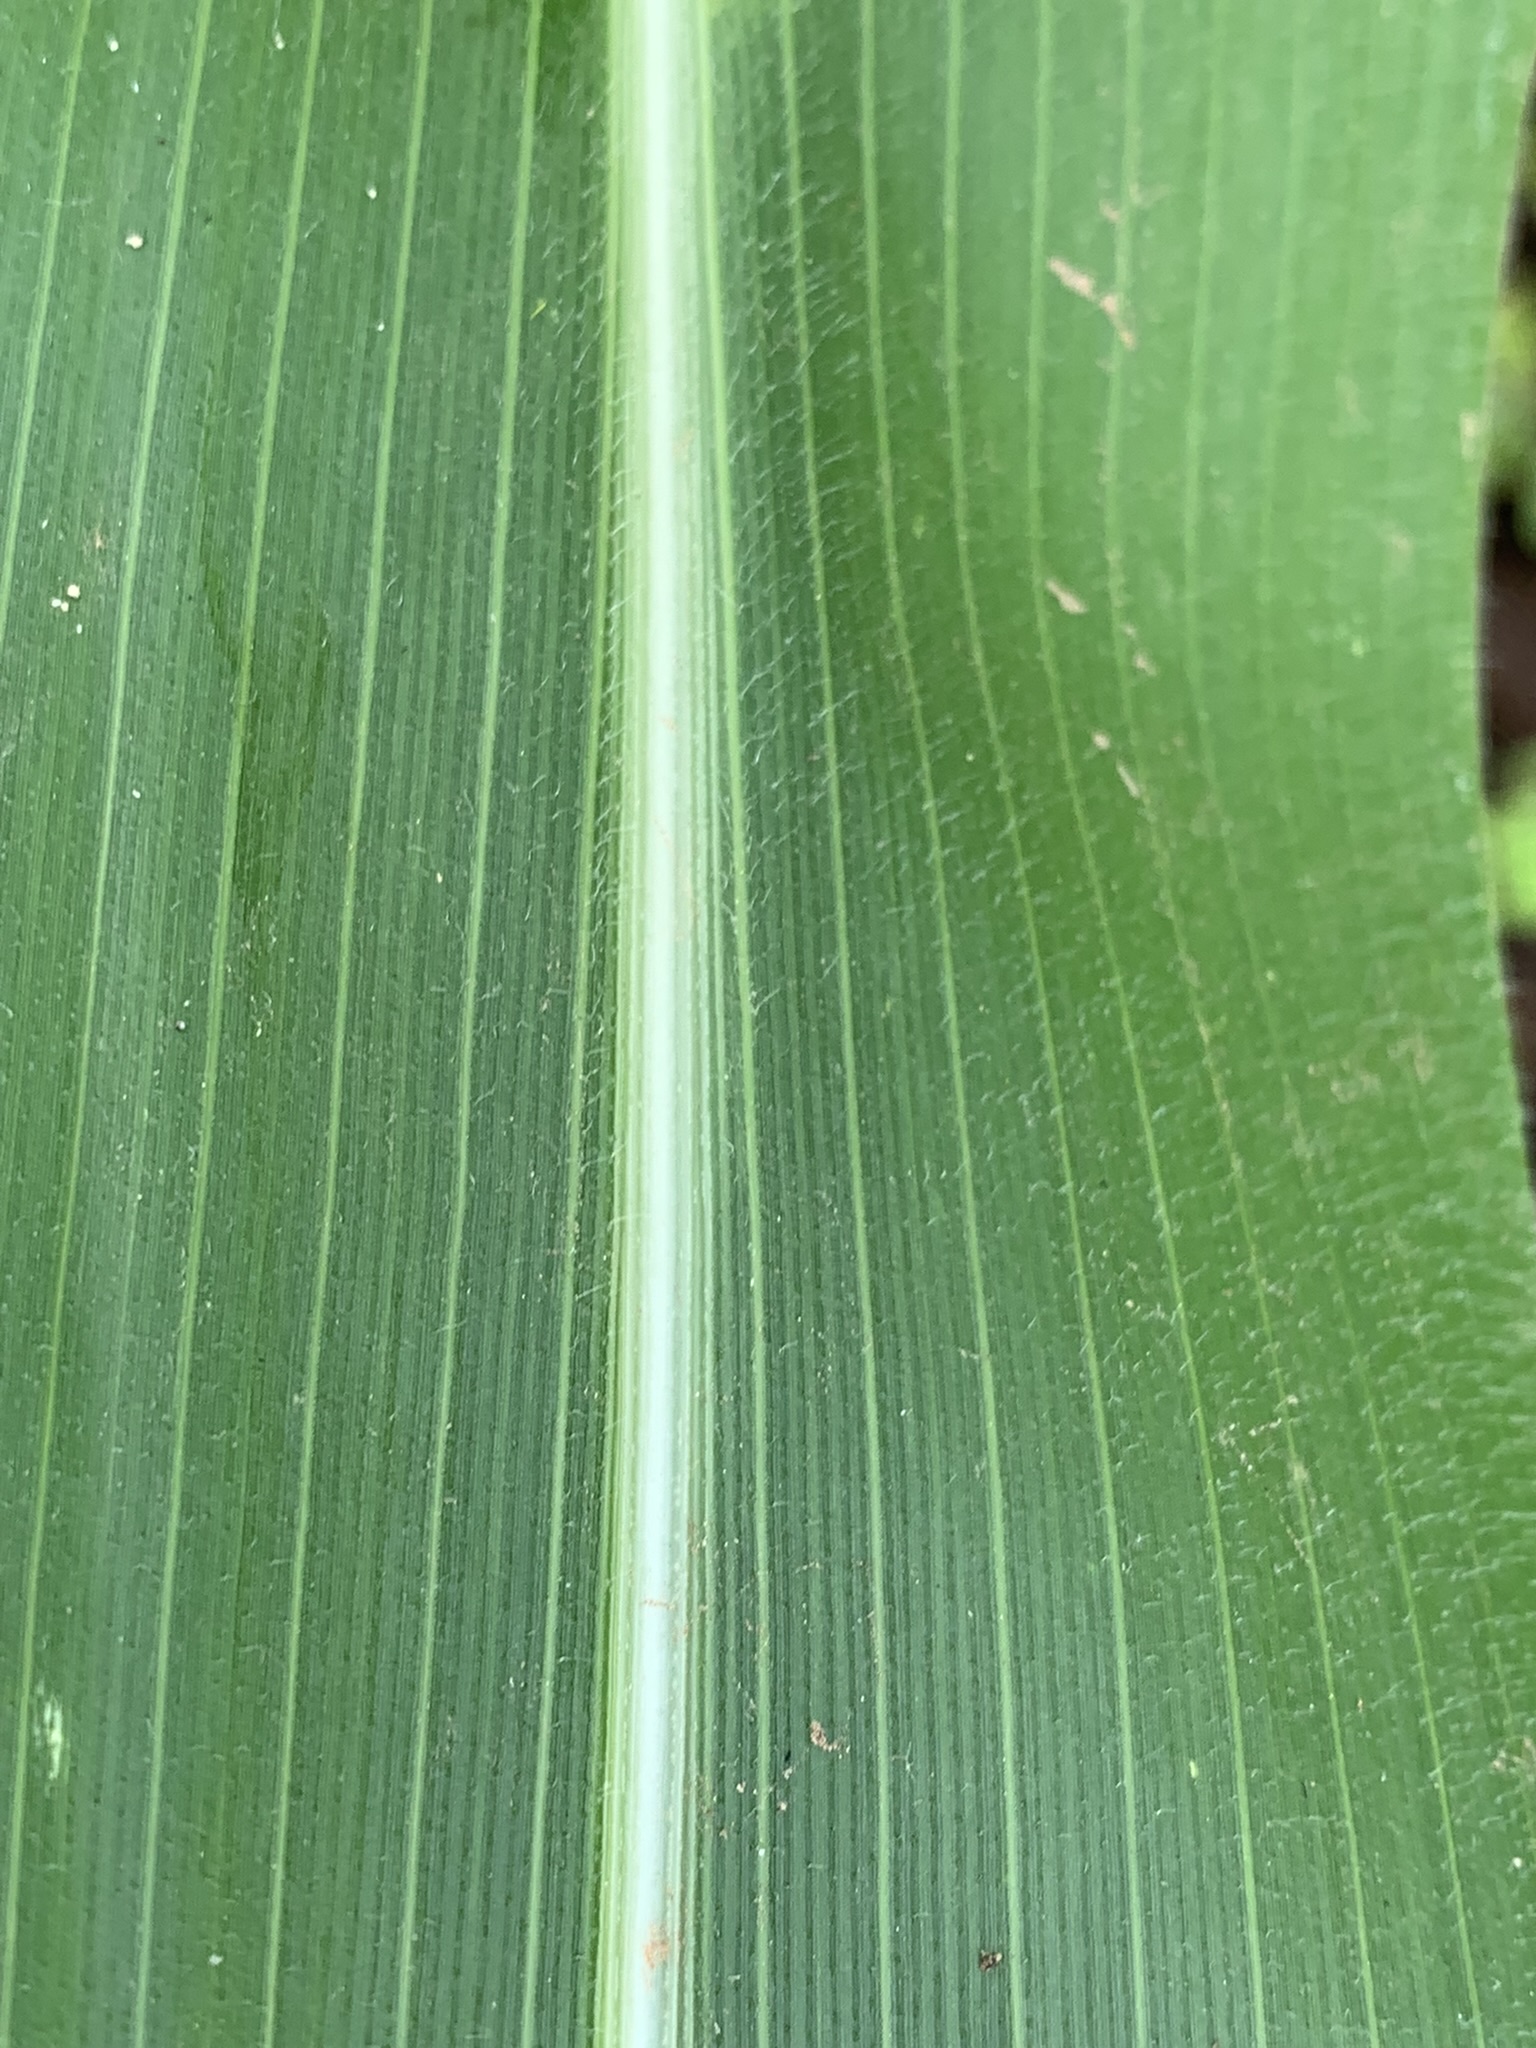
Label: Healthy